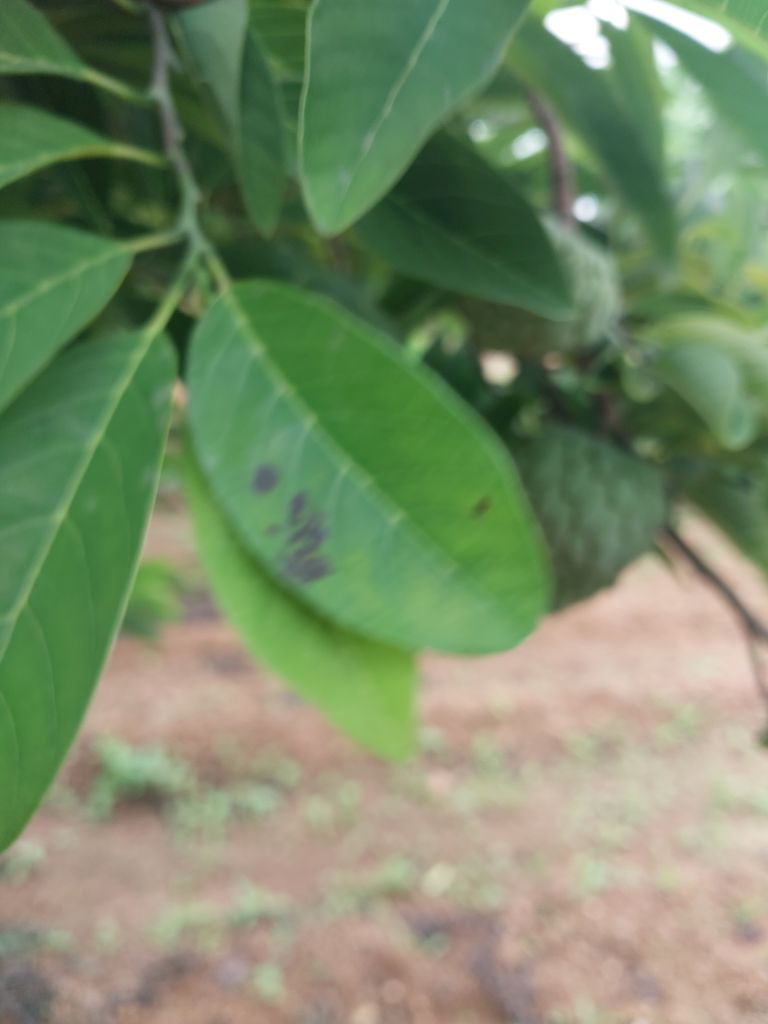
Disease label: Leaf spot on Leaves